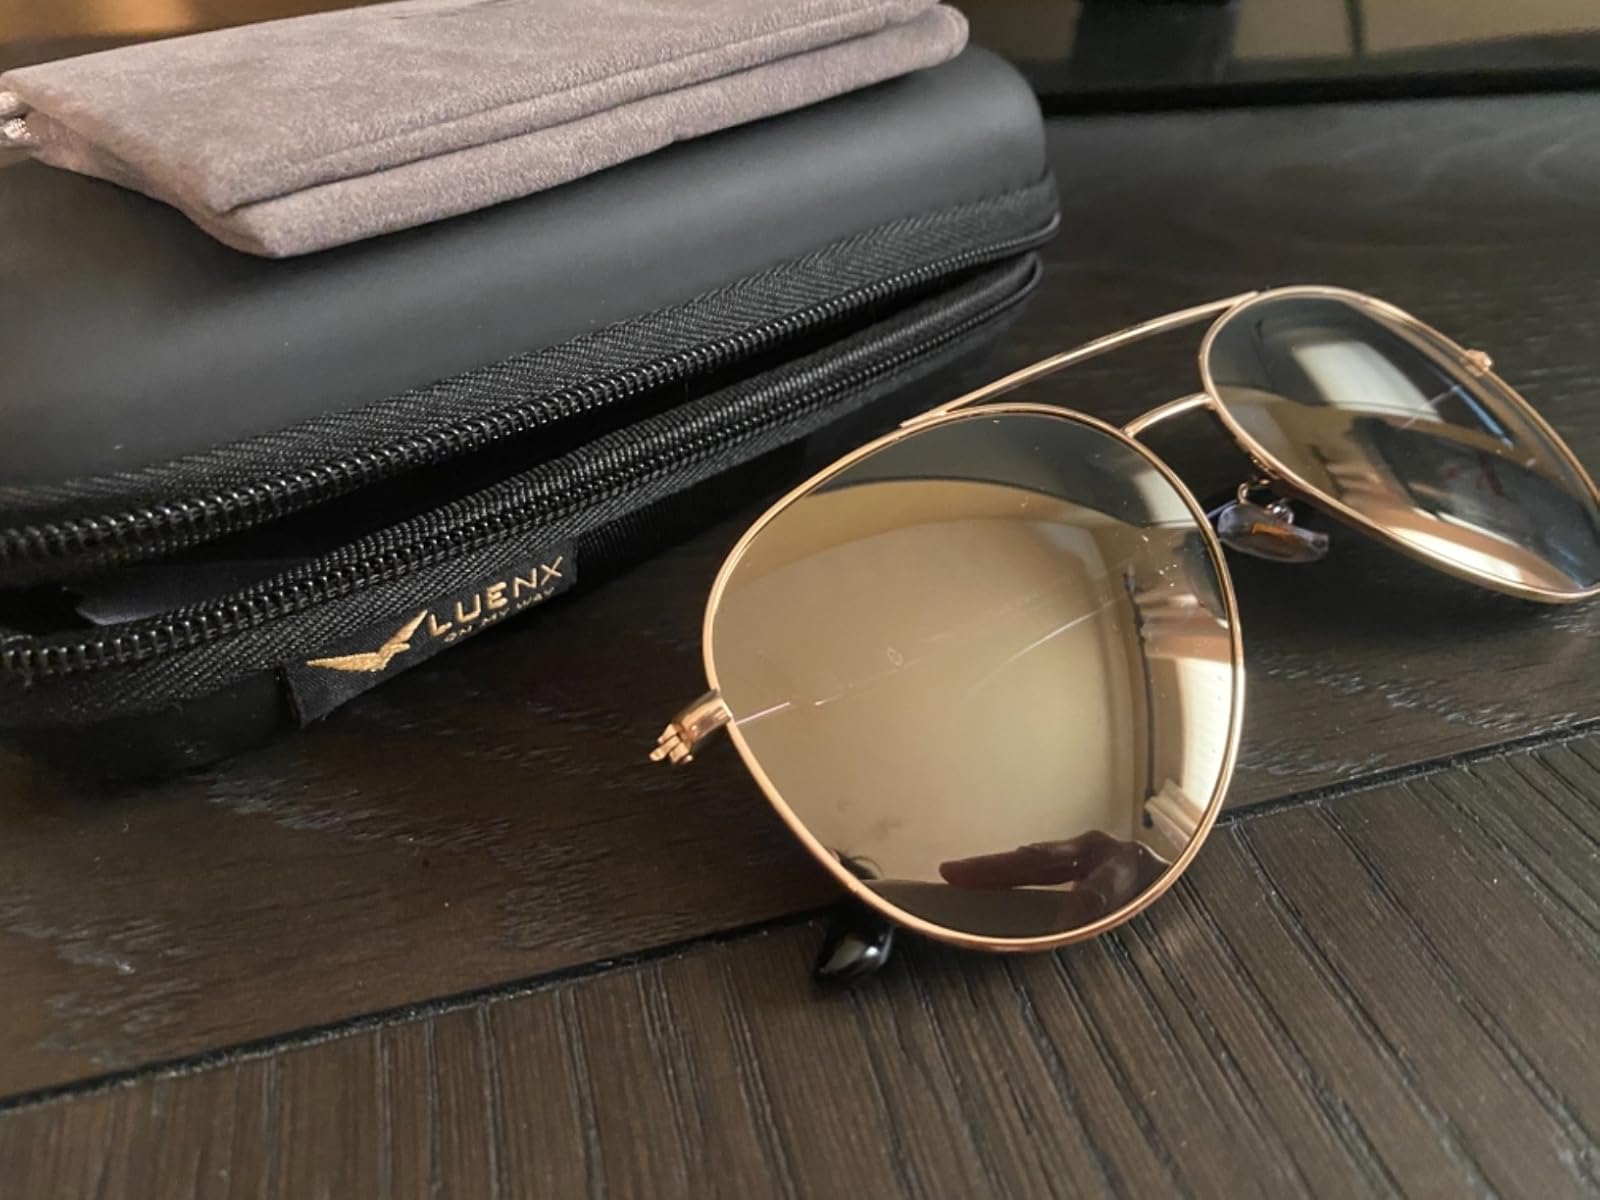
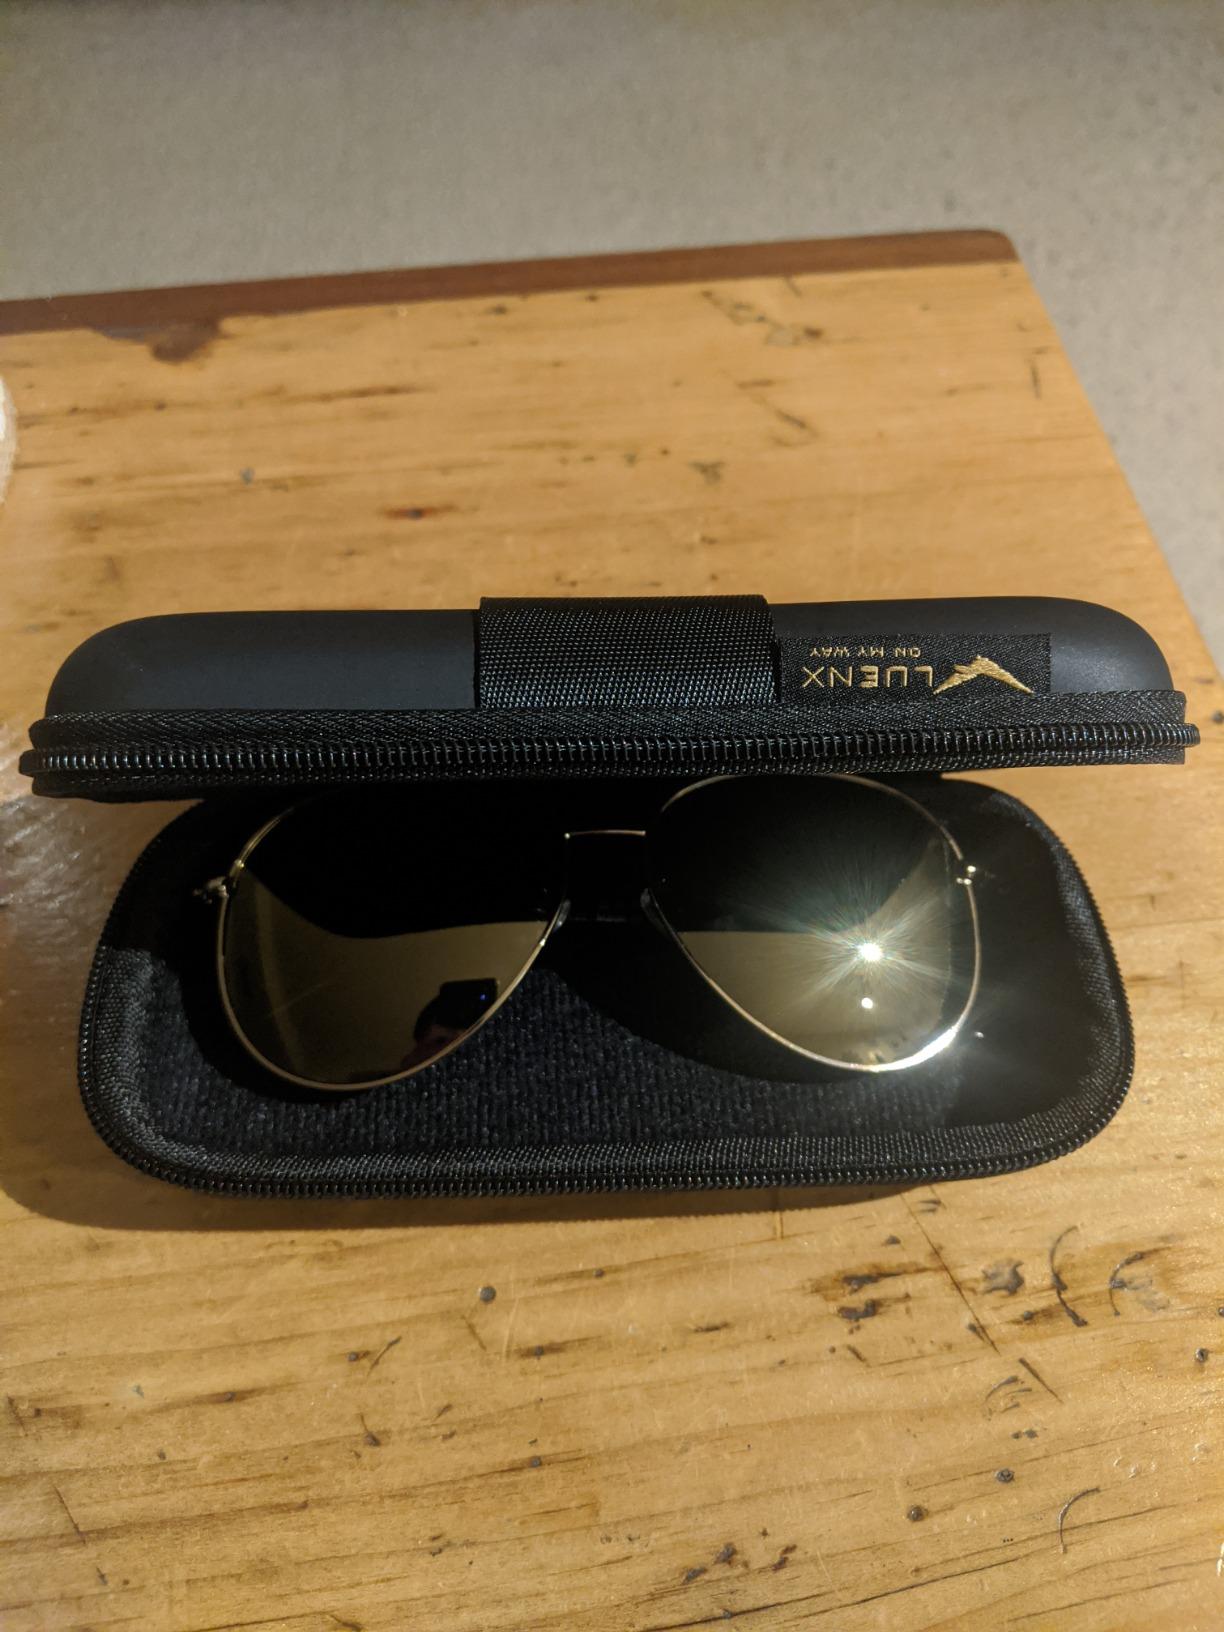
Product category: accessories_sunglasses
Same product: yes